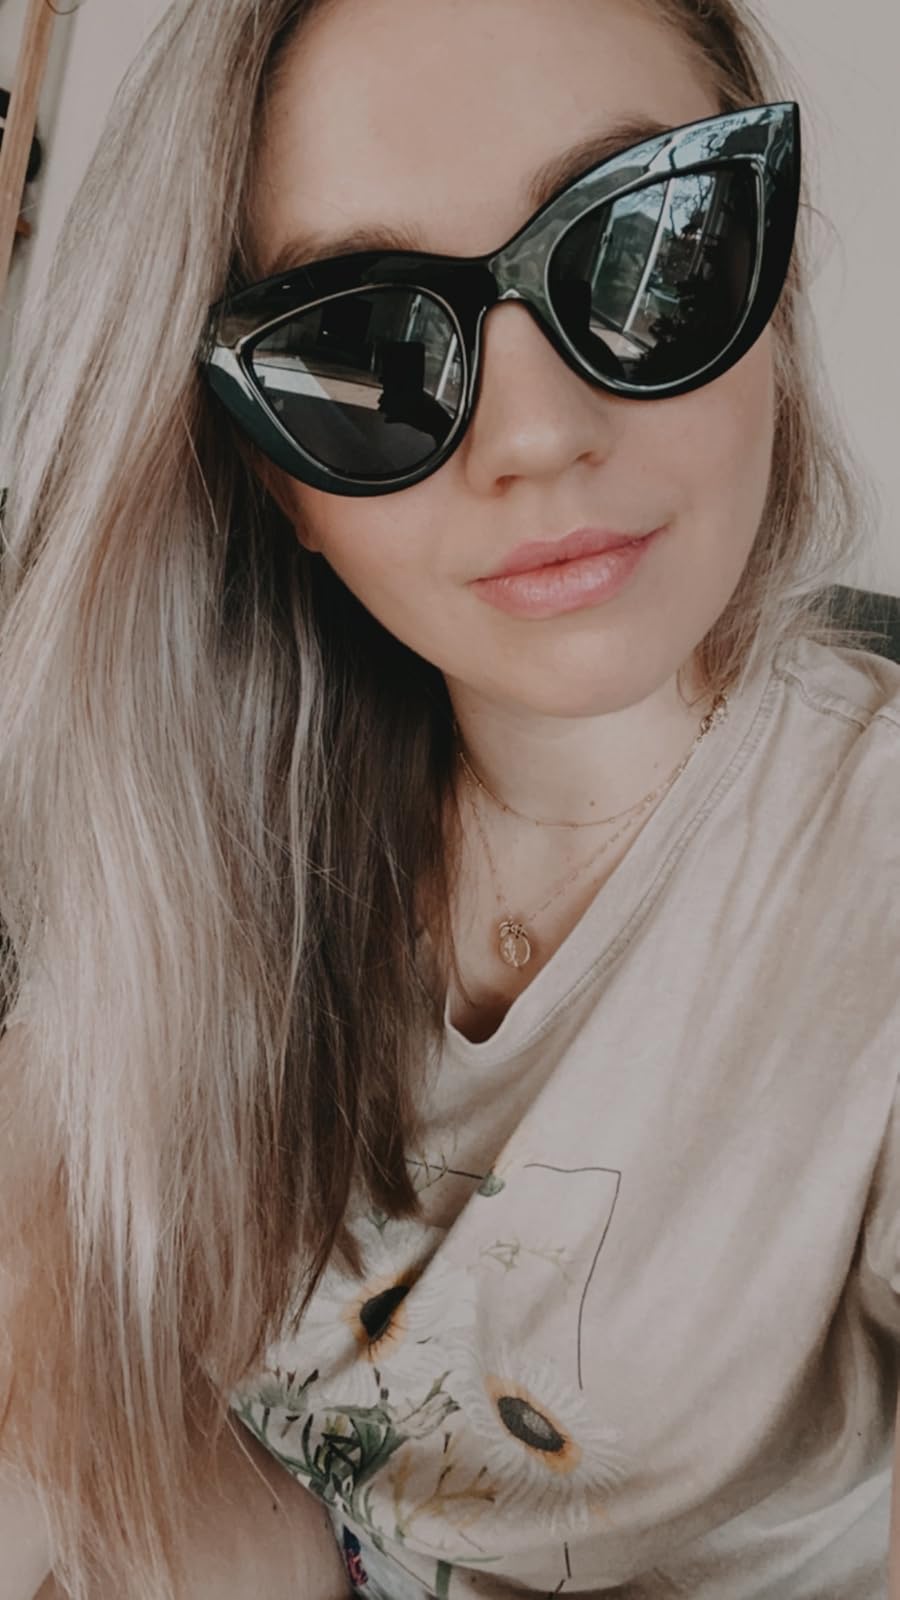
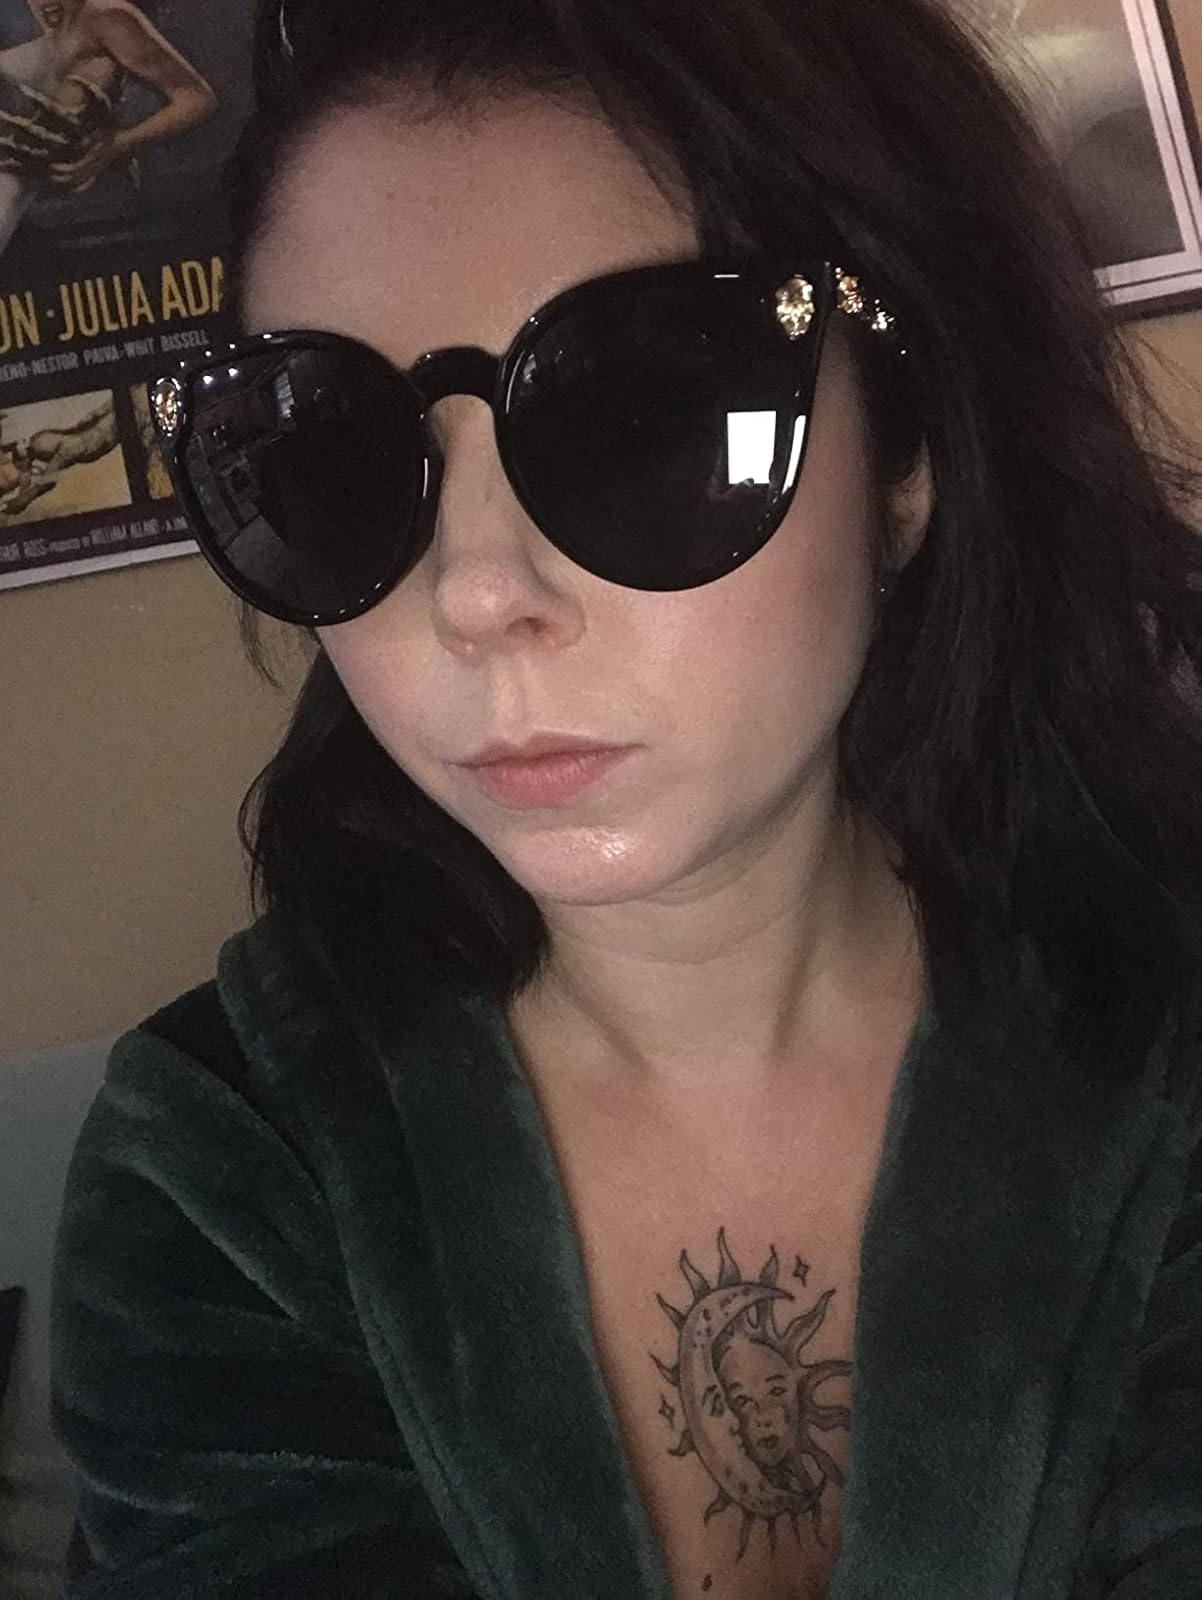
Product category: accessories_sunglasses
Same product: no